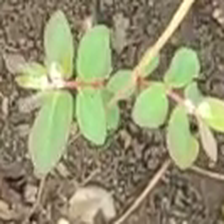
Weed species: Choti_dudhi_(Euphorbia_hirta)